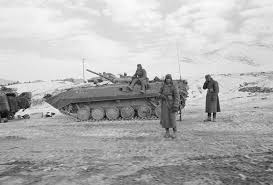
Label: BMP